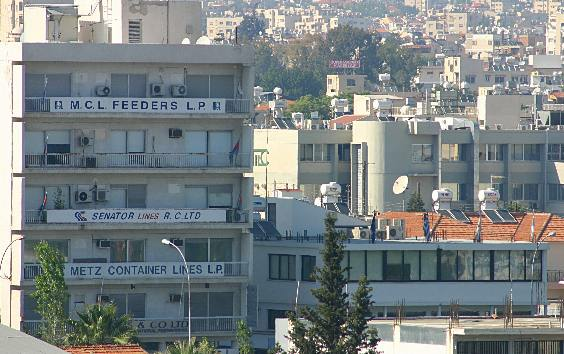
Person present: No